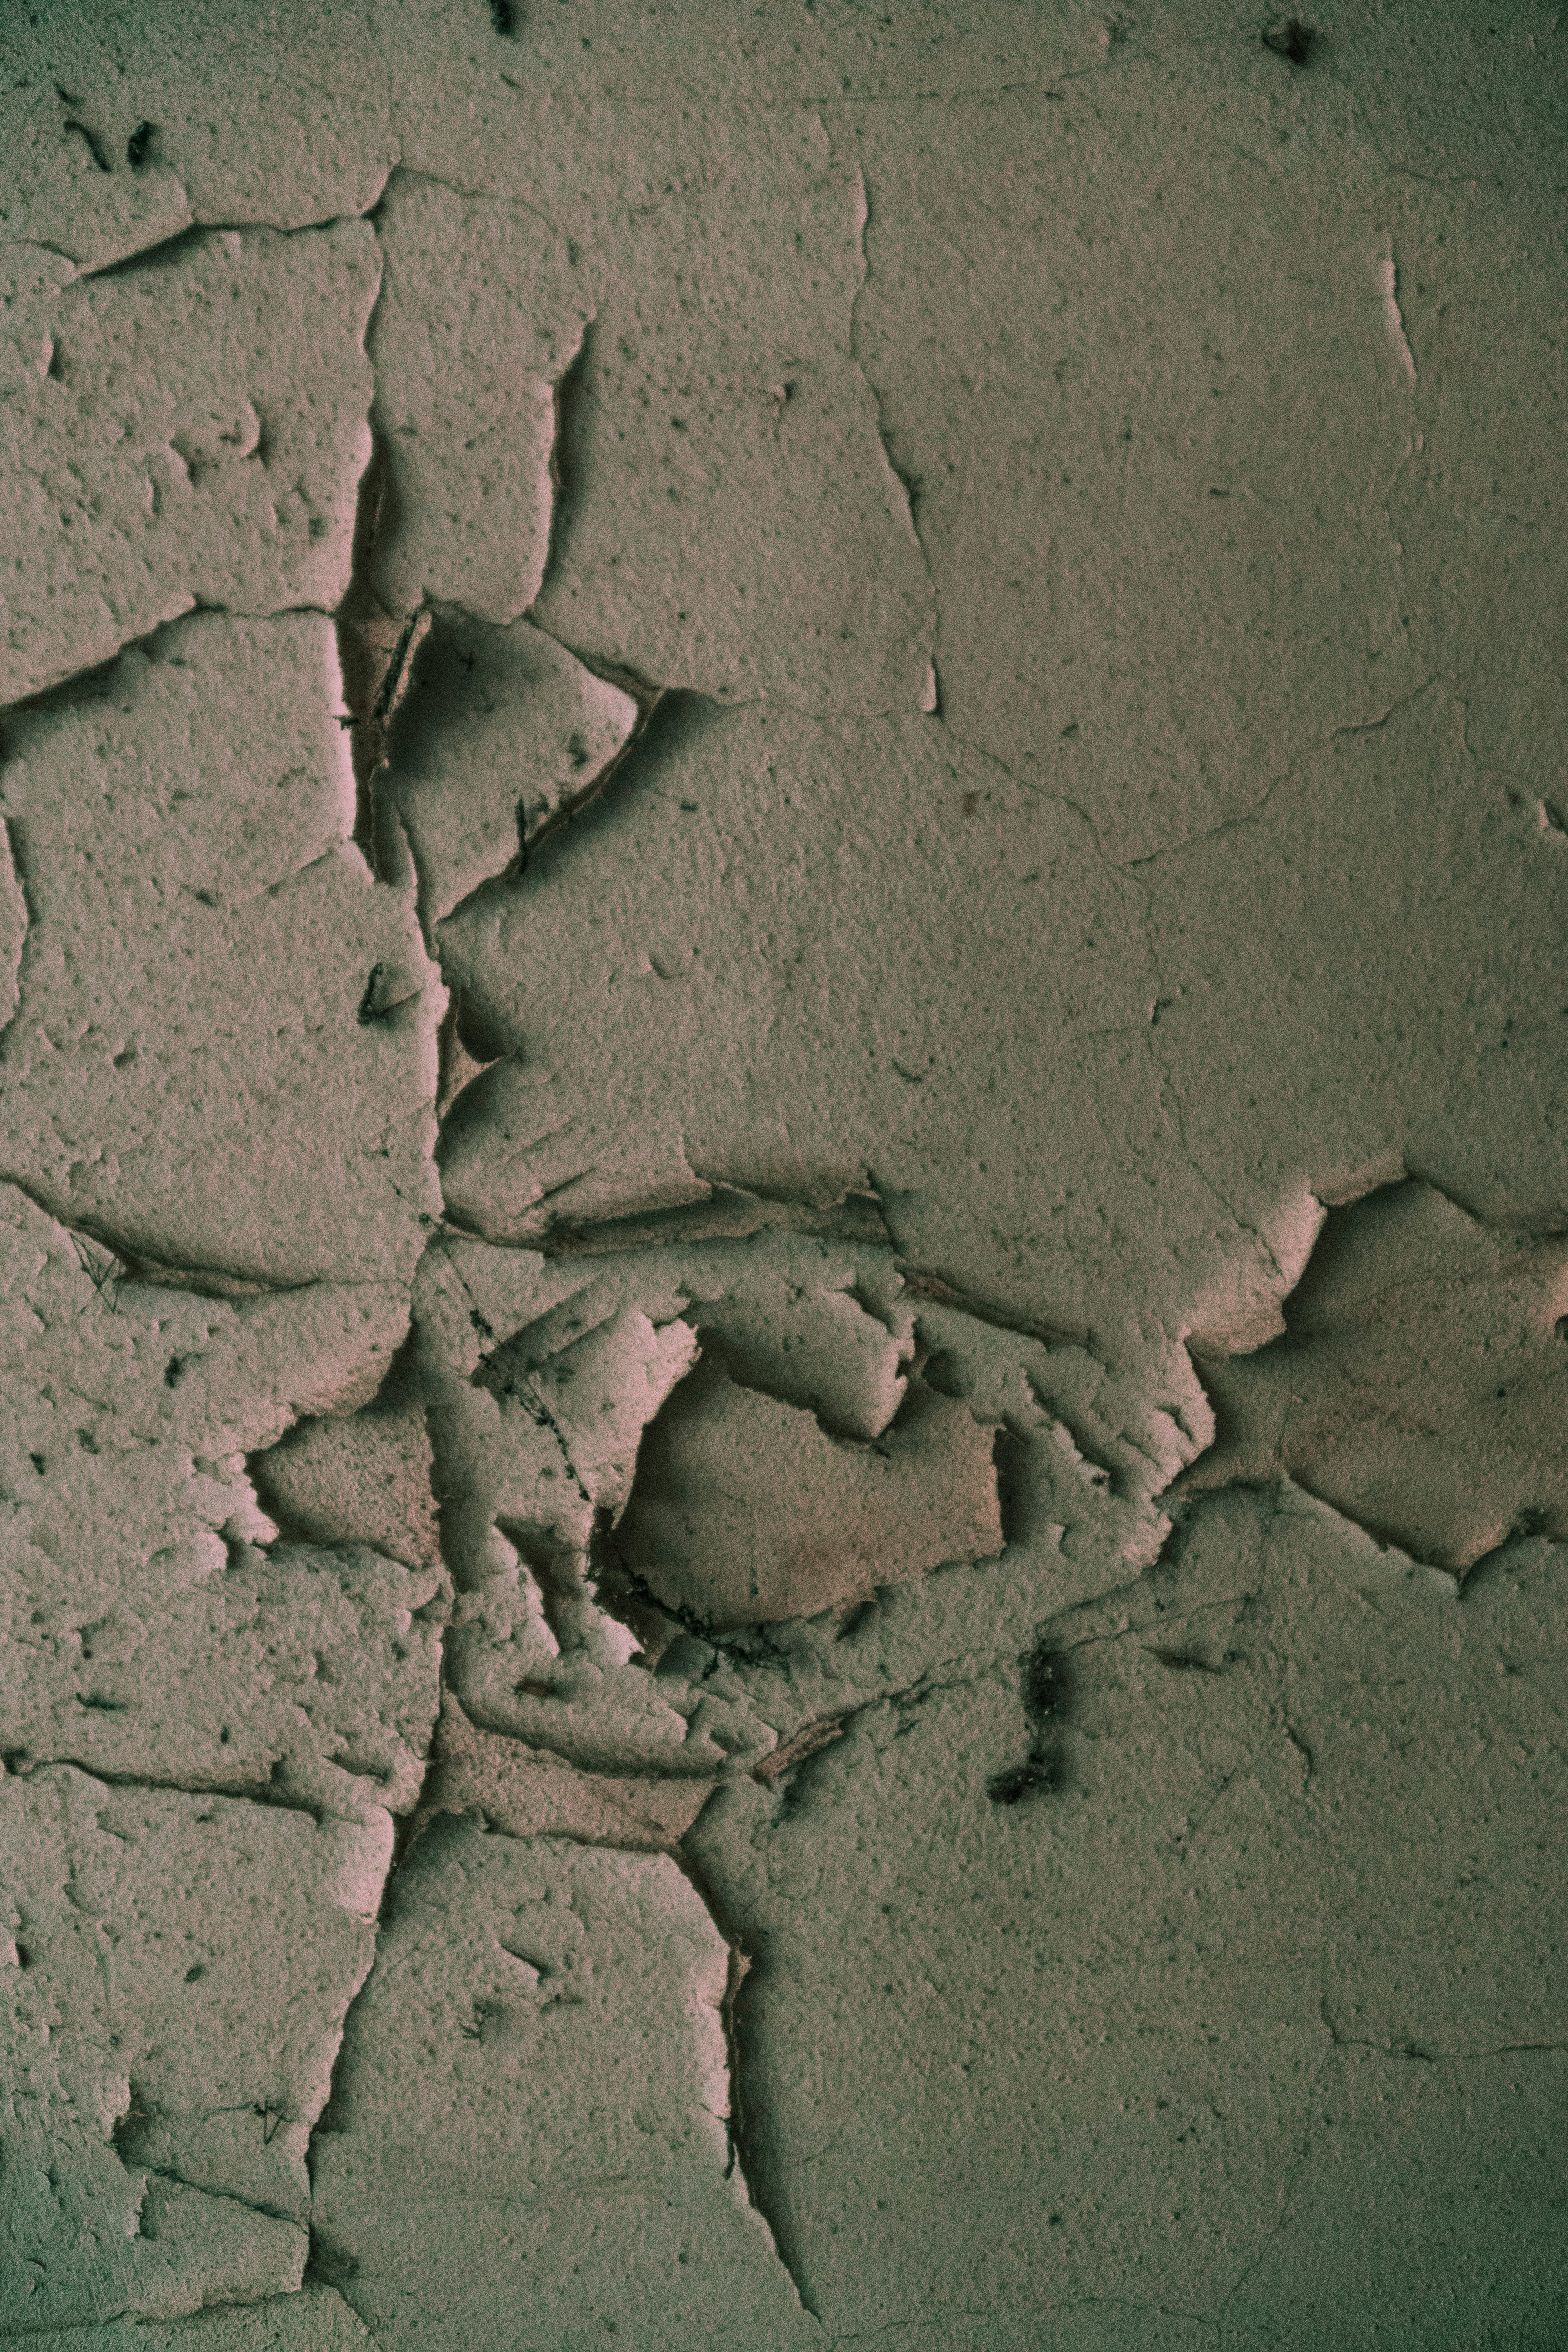
wall, green, geology, plaster, cement, relief, soil, art, pattern, rock, brick